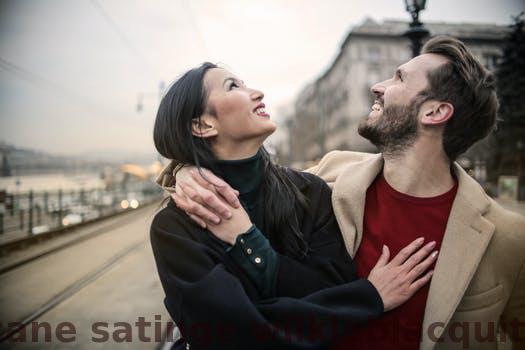
Label: Watermark